Abbey of San Zeno, Verona

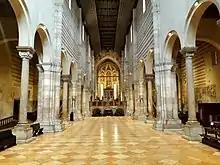
Interior of the church, note the rood screen dividing the hall from the raised chancel. Passing through the three arches, one reaches the crypt.

The Benedictine monastery of San Zeno was already richly endowed in the ninth century, but in the following century it greatly increased its holdings and proceeded on most of them to encastellation. A privilege of Emperor Henry II the Holy in 1014 allows one to know the exact extent of the territories over which the abbey had jurisdiction at that time: the villages of Ostiglia and Villimpenta with adjacent woods, the castles of Moratica (today in the municipality of Sorgà), Erbé, Trevenzuolo, Vigasio and Romagnano, plus several scattered properties, even substantial ones, such as in Bardolino. Two other diplomas of the same century also confirmed the properties of the castles of Montecchio di Fumane, Pastrengo, Capavo (in the municipality of Negrar) and ""Isola Nonense"." Around the basilica, moreover, came to form over time the settlement of the same name over which Emperor Henry IV, in 1084, gave full jurisdiction to the monastery; the territory was much larger than just the village but extended from the (destroyed) church of San Martino Acquario, on which Castelvecchio would later be built, to Chievo.